Michelle Obama

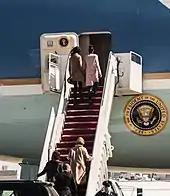
Malia and Sasha Obama prepare to enter Air Force One, Michelle Obama and President Obama behind them, on March 7, 2015.

In May 2009, Obama delivered the commencement speech at a graduating ceremony at UC Merced in Merced County, California, the address being praised afterward by students who found her relatable. Kevin Fagan of the "San Francisco Chronicle" wrote that there was chemistry between Obama and the students.